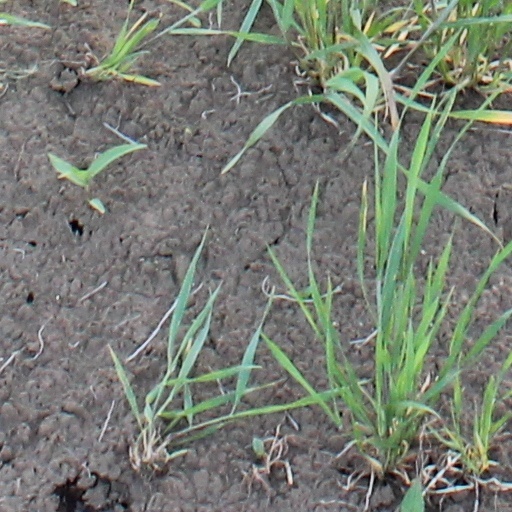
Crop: wheat